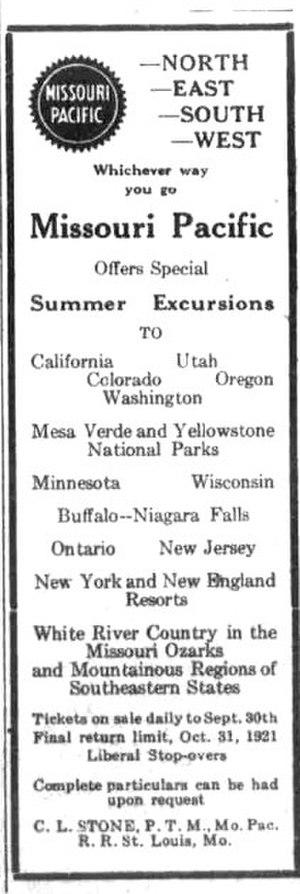
Le Missouri Pacific Railroad, aussi connu sous le nom de MoPac, était un des premiers chemins de fer des États-Unis à s'installer à l'ouest du fleuve Mississippi. Le MoPac était un chemin de fer américain de classe I qui se développa à partir de douzaines de prédécesseurs et de fusions, incluant le St. Louis, Iron Mountain and Southern Railway, le Texas and Pacific Railway, le Chicago and Eastern Illinois Railroad, le St. Louis, Brownsville and Mexico Railway, le Kansas, Oklahoma and Gulf Railway, le Midland Valley Railroad, le Gulf Coast Lines, l'International-Great Northern Railroad, le New Orleans, Texas and Mexico Railroad, le Missouri-Illinois Railroad, ainsi que le petit Central Branch Railway, et de joint ventures comme l'Alton and Southern Railroad.